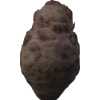
Label: celery